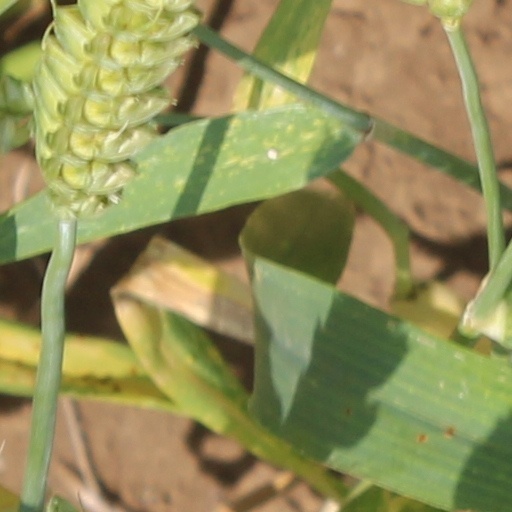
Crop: wheat